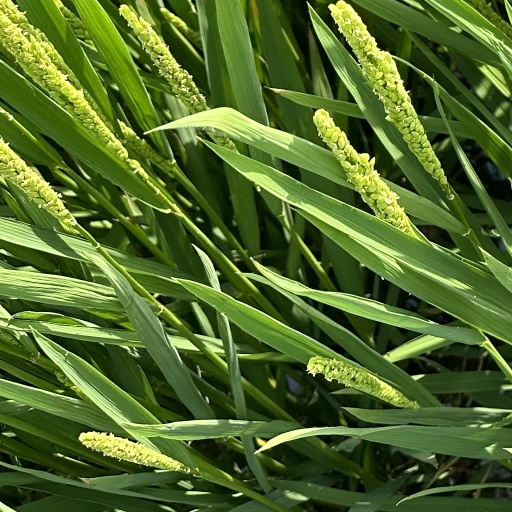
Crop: rice